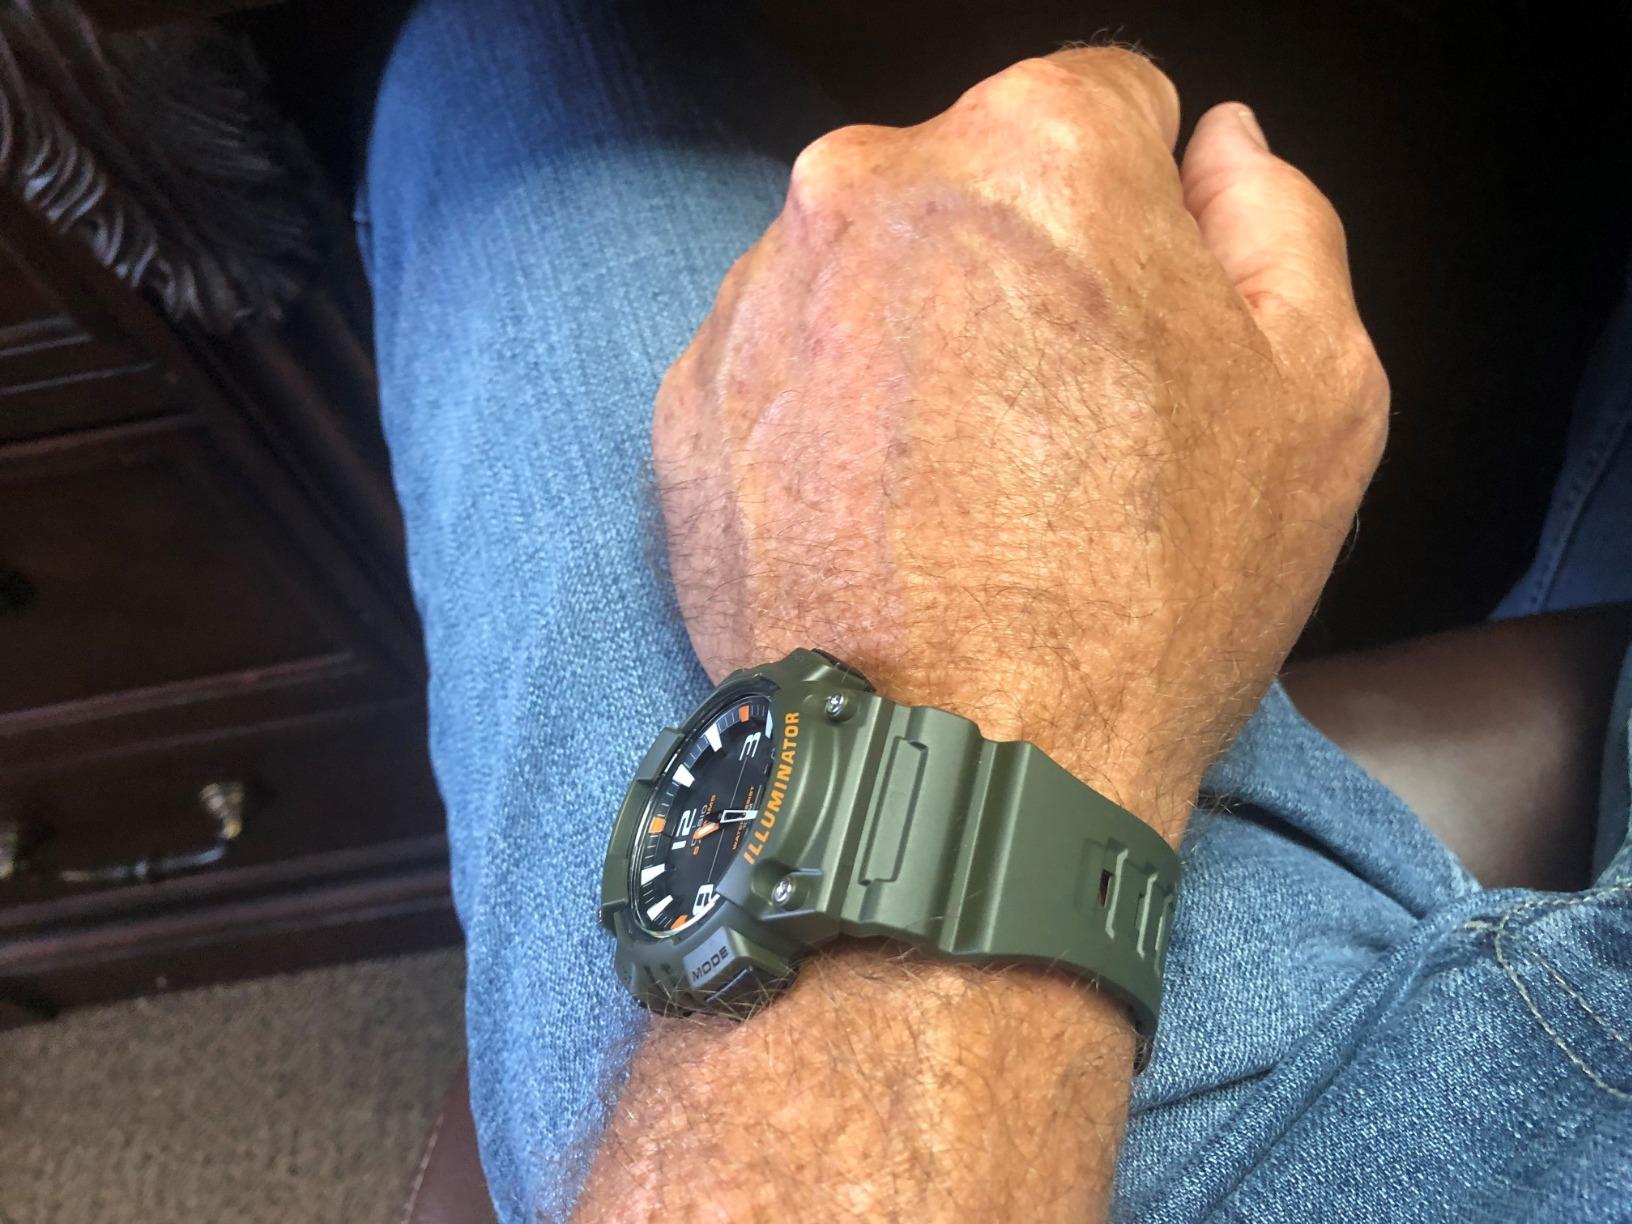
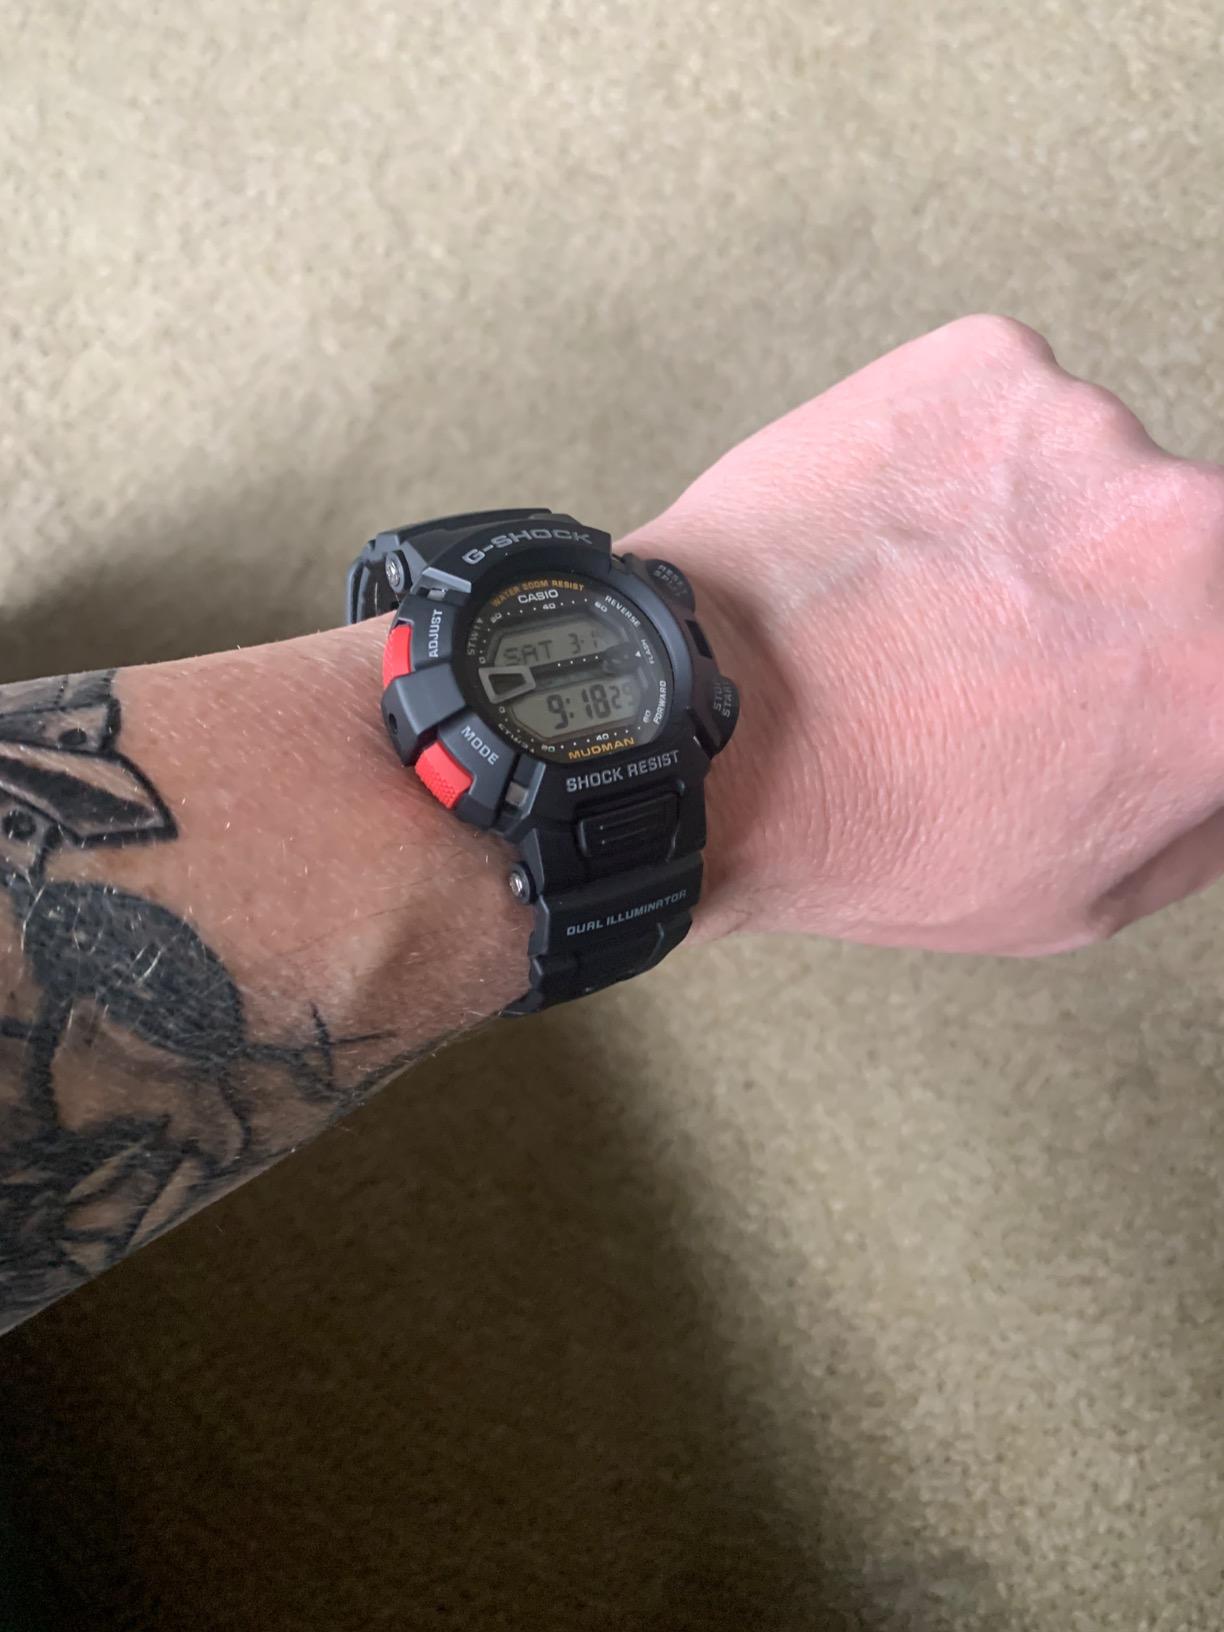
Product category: accessories_watch
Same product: no